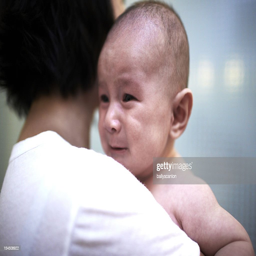
sad baby after a vaccination